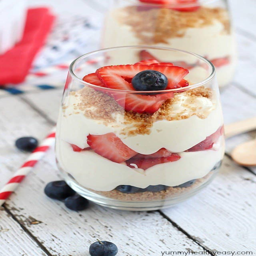
make these babies in minutes or less .